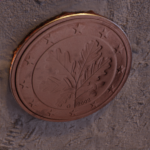
Coin value: 5cents
Country: de
Edition: standard